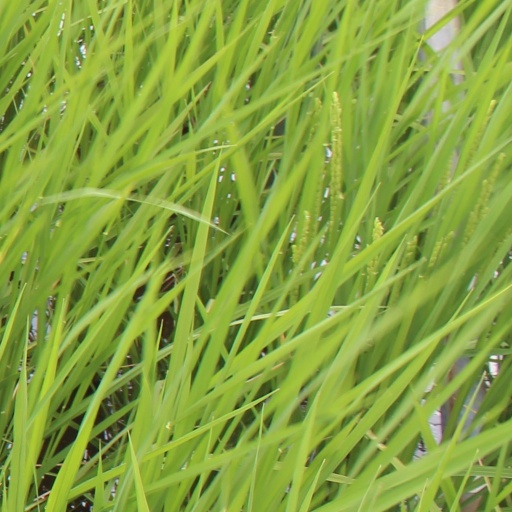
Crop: rice